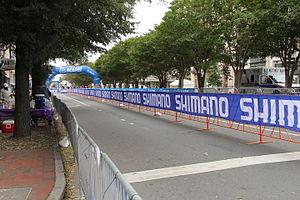
Les Championnats du monde de cyclisme sur route 2015 se sont déroulés du 19 au 27 septembre 2015 à Richmond, aux États-Unis. La ville n'a jamais accueilli les championnats du monde auparavant ; la dernière ville américaine à les avoir accueillis est Colorado Springs en 1986.